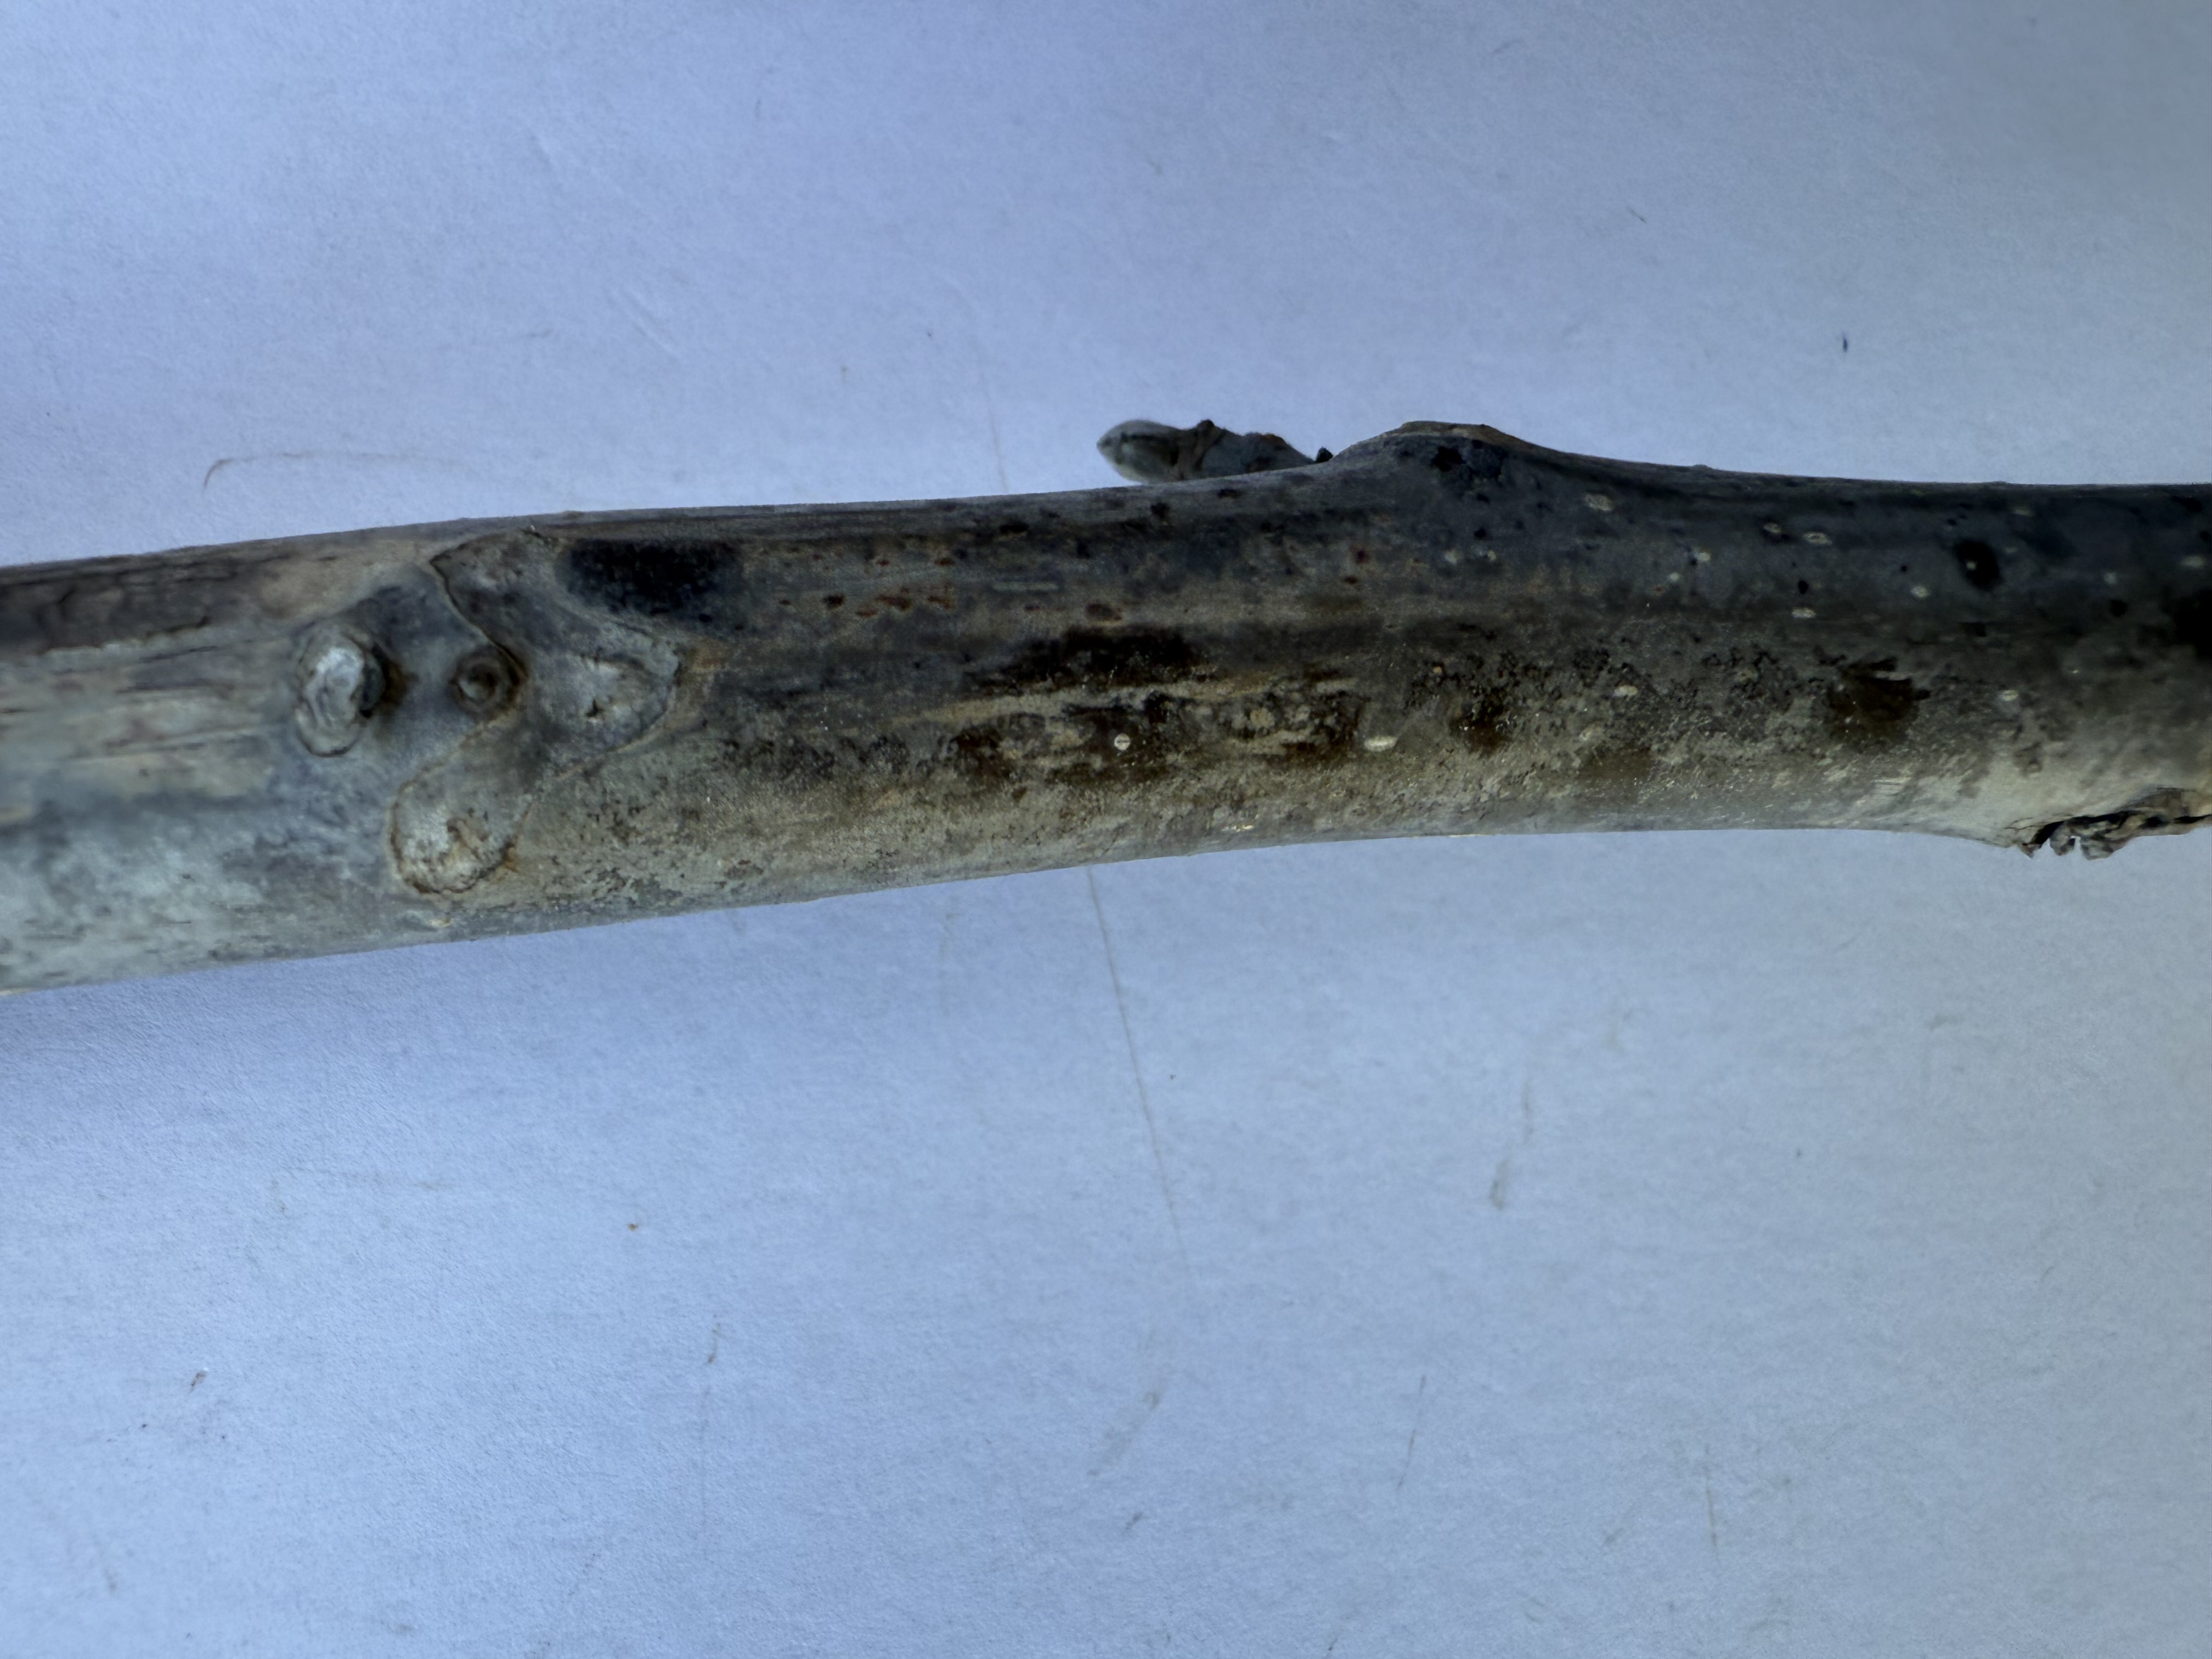
Variety: Wild Walnut